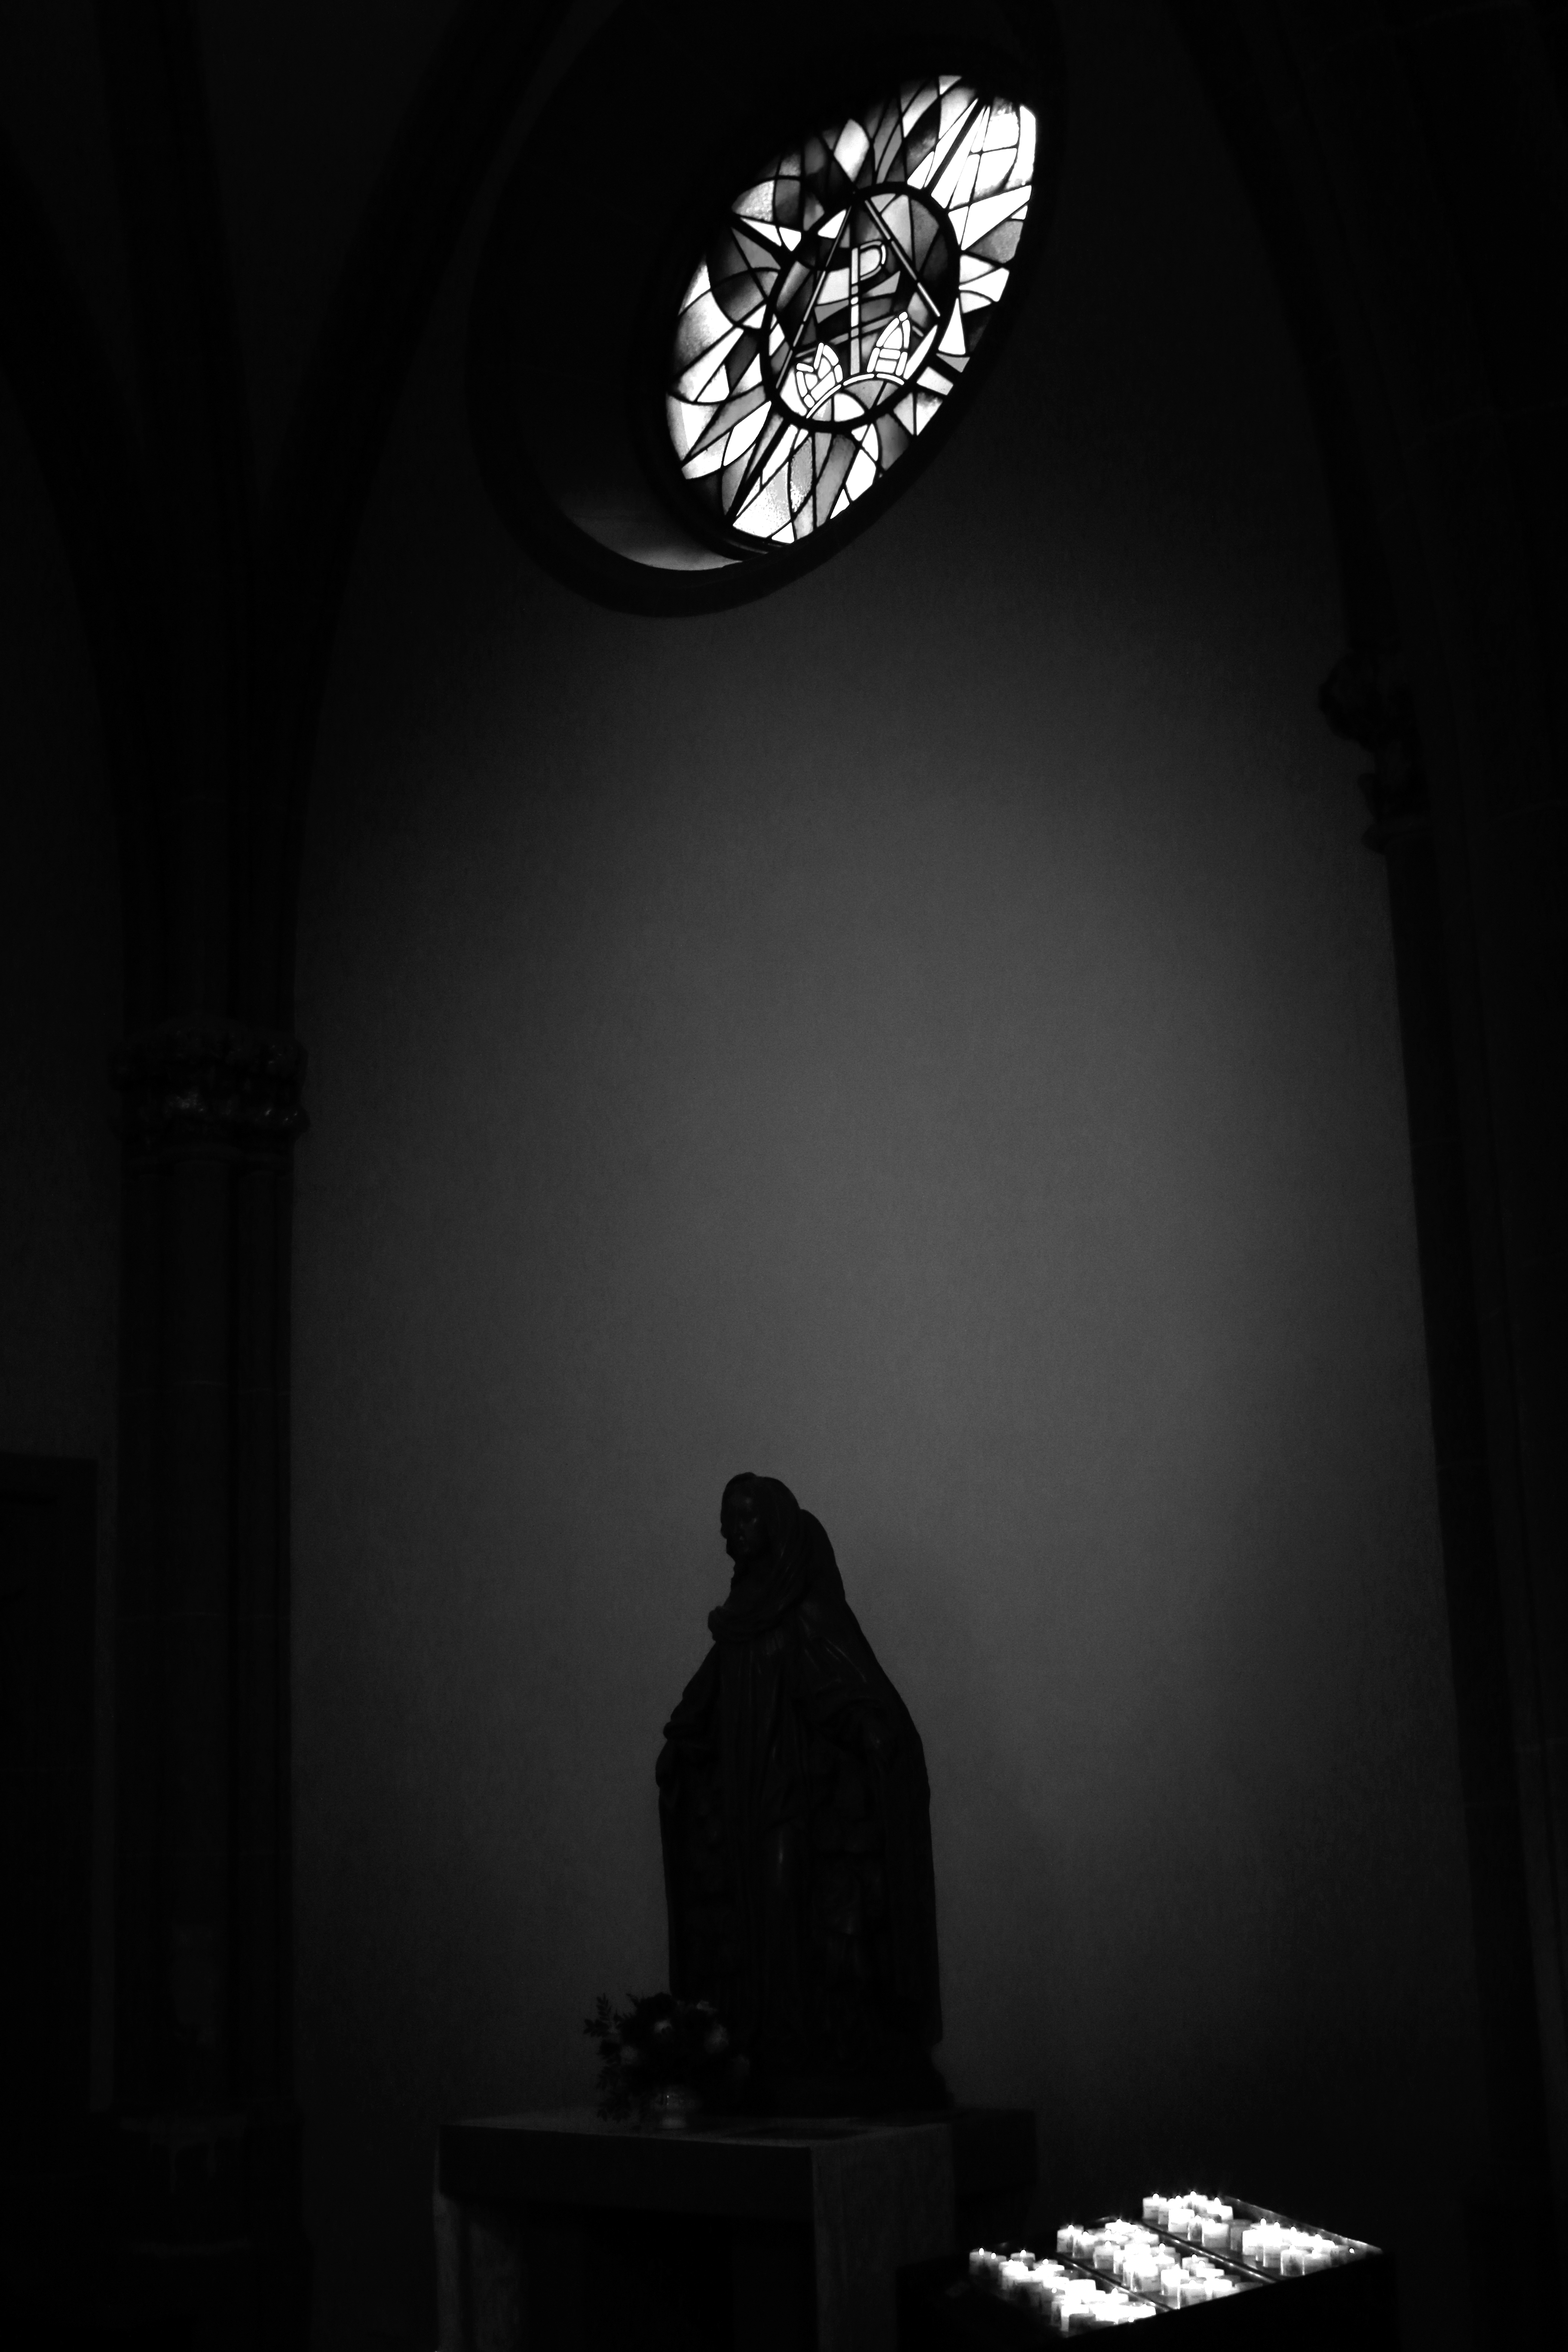
silhouette, light, black and white, white, night, photography, shadow, darkness, black, monochrome, lighting, bw, blackandwhite, blackwhite, photograph, alemania, allemagne, sw, schwarzweiss, schwarzweis, image, shape, germania, schwarzweissfotografie, schwarzweisfotografie, mainz, monochrome photography, film noir